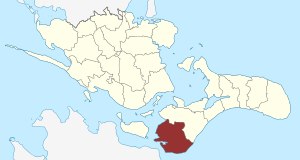
Fanefjord Sogn
Fanefjord Sogns beliggenhed
Fanefjord Sogn er i kirkelig henseende et sogn i Stege-Vordingborg Provsti. Fra 1828 til 1972 hørte Fanefjord sogn til Bårse og Mønbo herreders provsti i Roskilde Stift. Sammen med Bogø sogn udgør Fanefjord sogn siden 2005 ét pastorat, Fanefjord-Bogø pastorat.